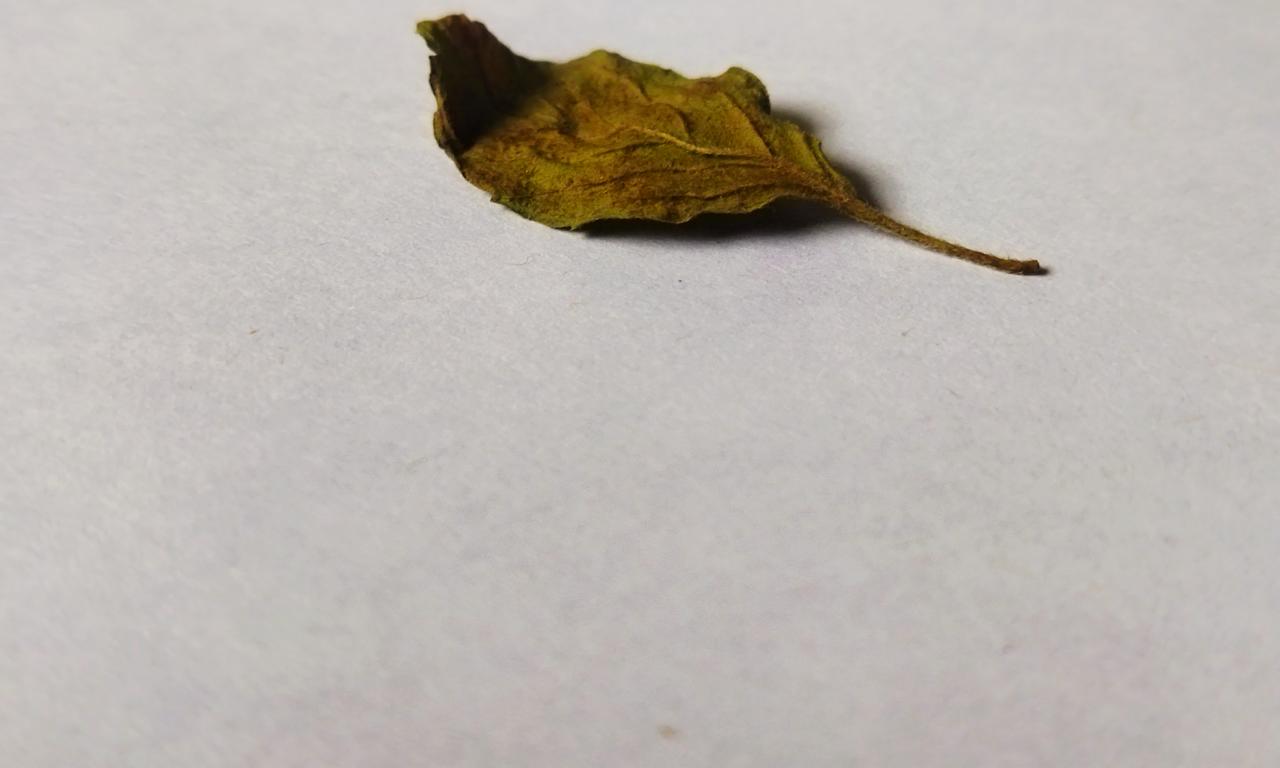
Label: Spoiled